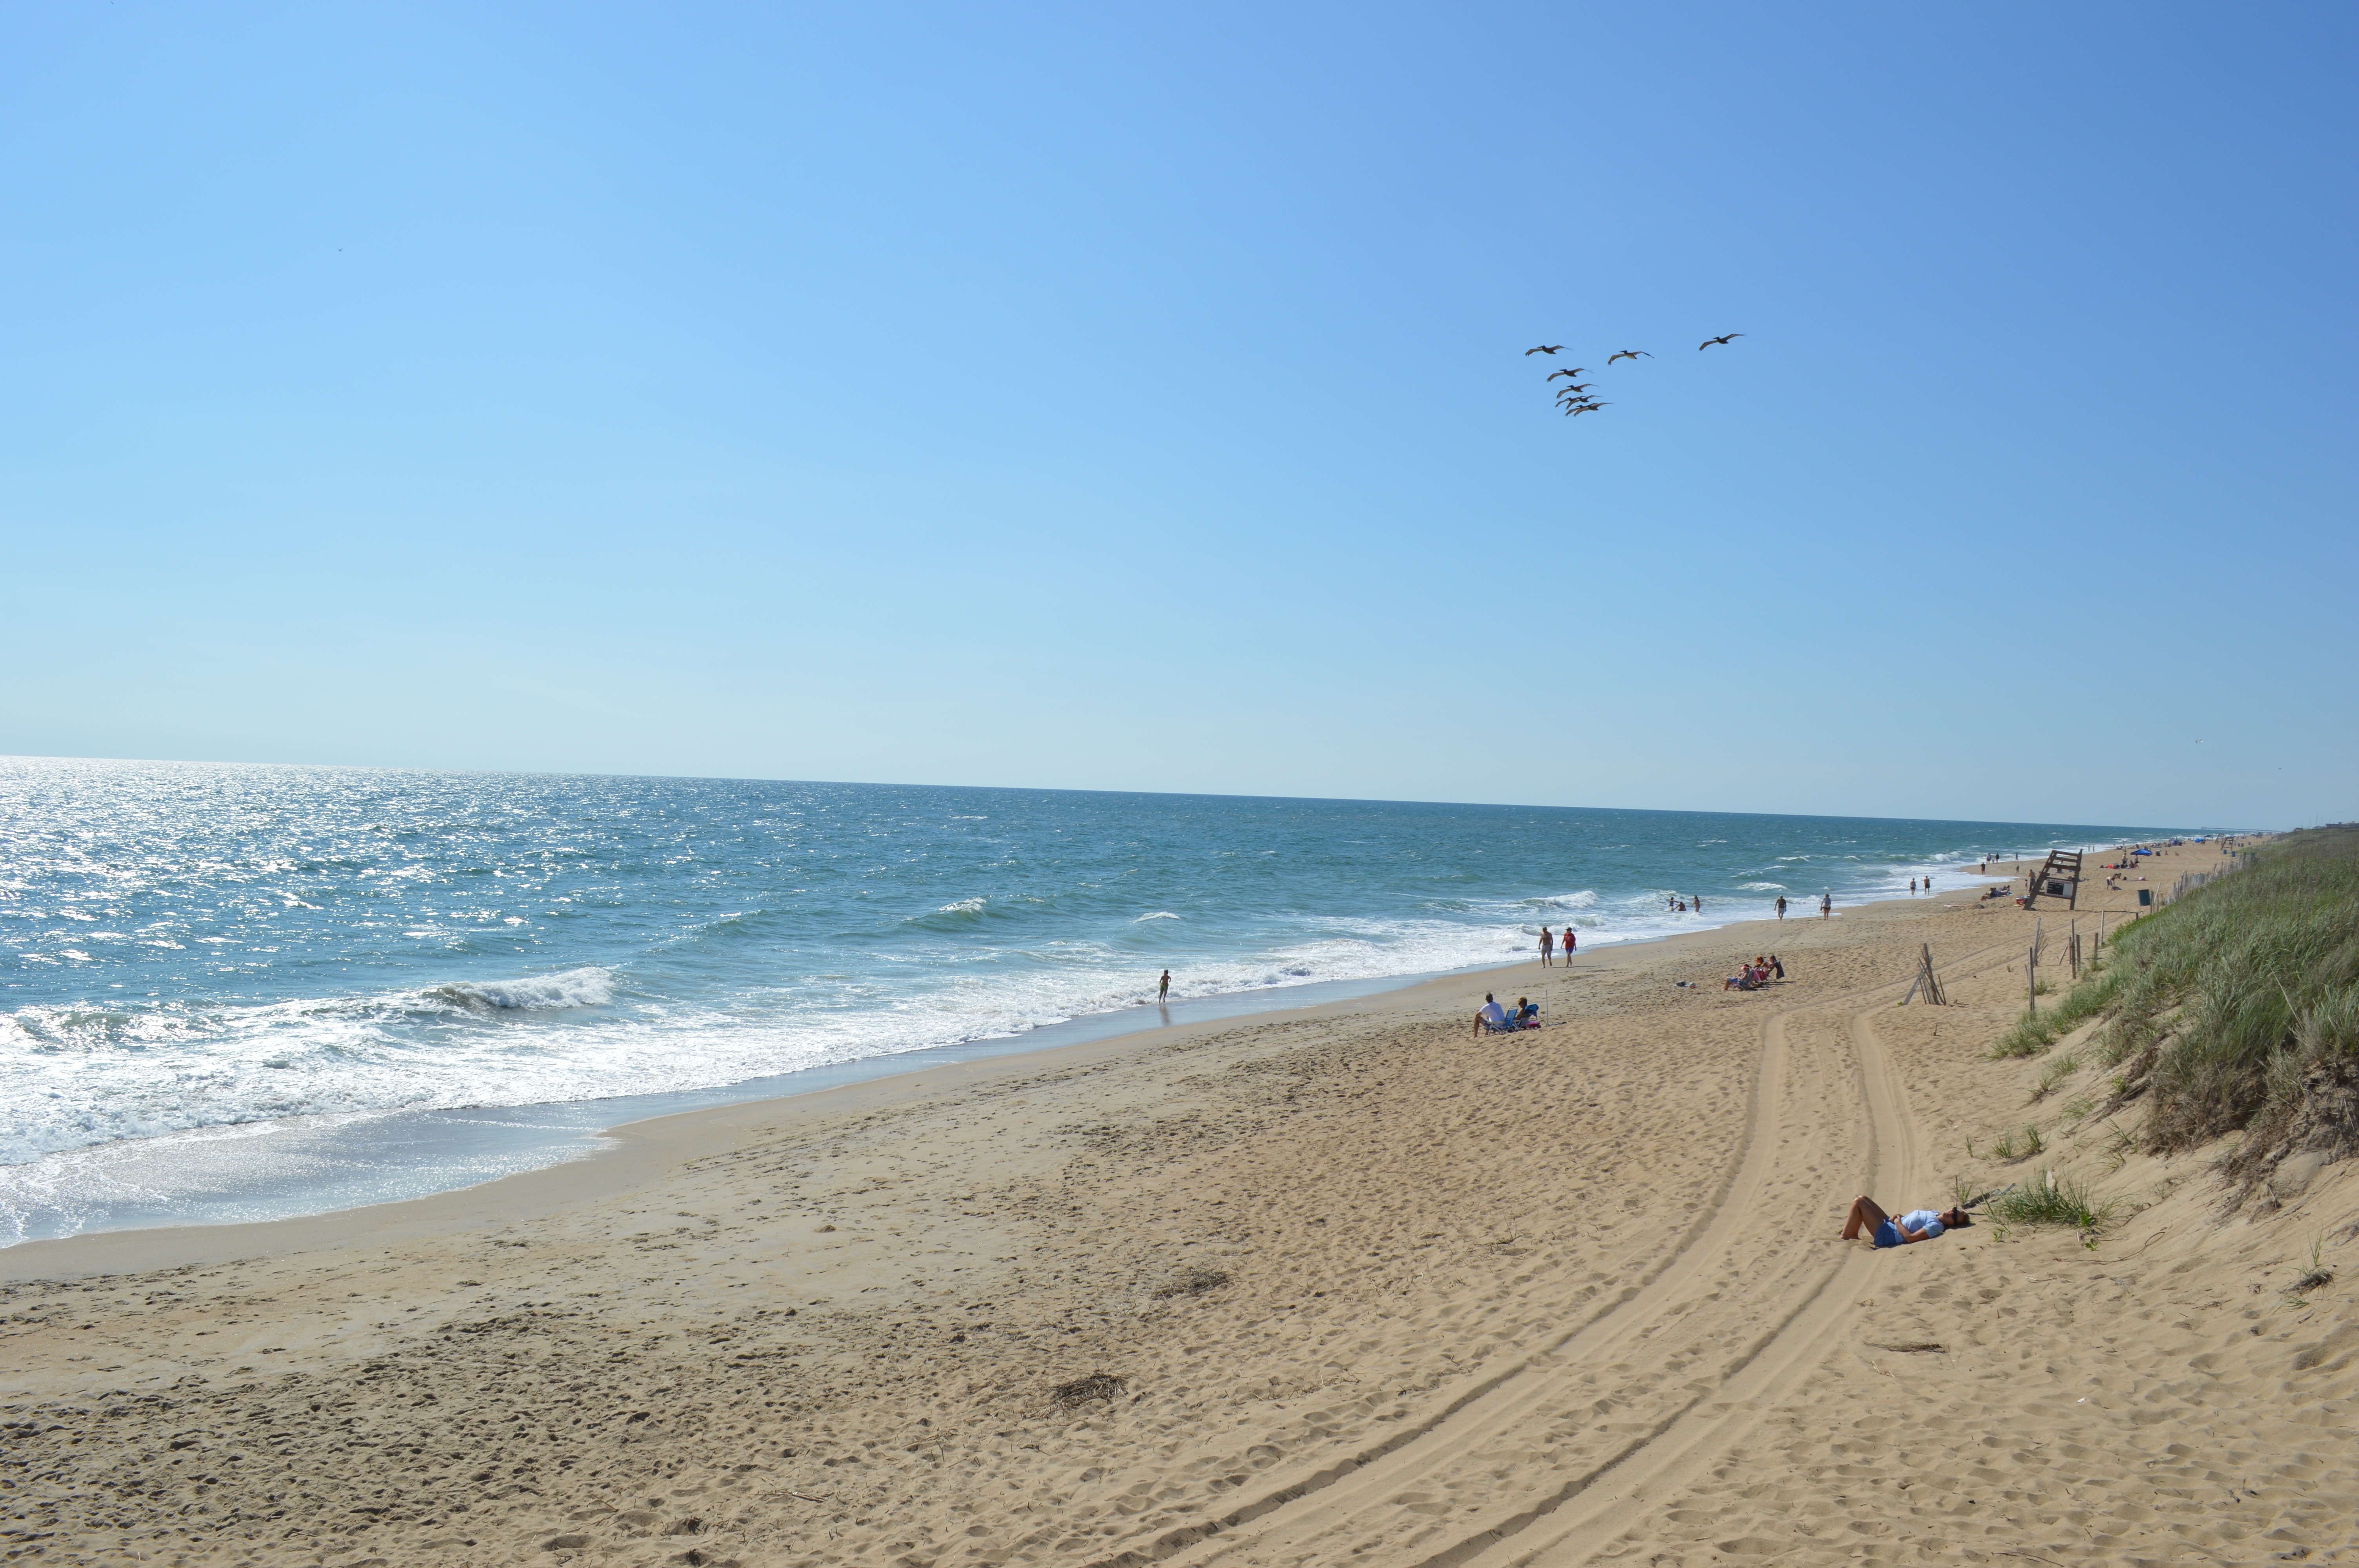
beach, sea, coast, sand, ocean, horizon, shore, wave, wind, vacation, bay, body of water, habitat, cape, wind wave